Shoshenq IV

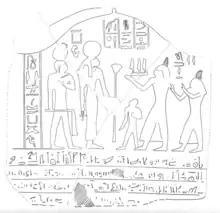
Stela of the "Chief of the Libu" Niumateped, likely issued in regnal year 8 of Shoshenq IV

Hedjkheperre Setepenre Shoshenq IV was an ancient Egyptian ruler of the 22nd Dynasty, between the reigns of Shoshenq III and Pami. In 1986, David Rohl proposed that there were two king Shoshenqs bearing the prenomen Hedjkheperre – (i) the well-known founder of the dynasty, Hedjkheperre Shoshenq I, and (ii) a later pharaoh from the second half of the dynasty, whom Rohl called Hedjkheperre Shoshenq (b) due to his exact position in the dynasty being unknown. Following a proposal (first suggested to him by Pieter Gert van der Veen in 1984), the British Egyptologist Aidan Dodson in 1993 supported the new king's existence by demonstrating that the earlier Hedjkheperre Shoshenq bore simple epithets in his titulary, whereas the later Hedjkheperre Shoshenq's epithets were more complex.